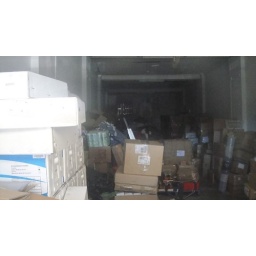
Looking through the glass of the entrance doors into the former foyer. Now in use as a store-room